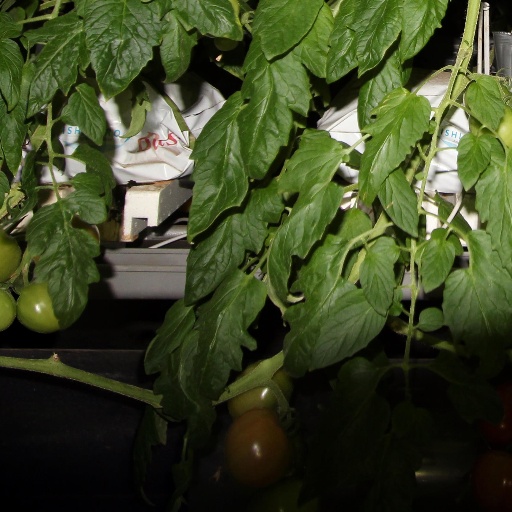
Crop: tomato